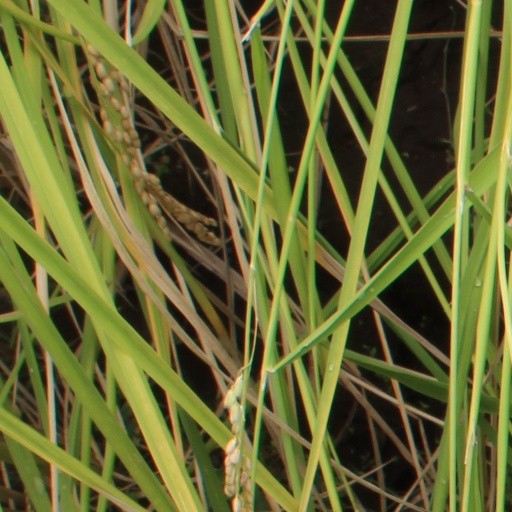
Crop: rice